2001 Formula One World Championship

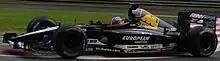
Fernando Alonso started his first season in Formula One with the Minardi team.

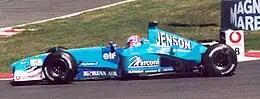
Jenson Button moved to the Benetton team because his Williams seat had been taken over by Juan Pablo Montoya.

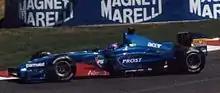
During the season, Jean Alesi quit his Prost drive and later joined the Jordan team.

Mercedes-Benz provided a new safety car: the SL55 AMG, which also performed its duty during and replaced the previous CL55 AMG. It was first deployed during the German Grand Prix.